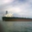
Label: ship